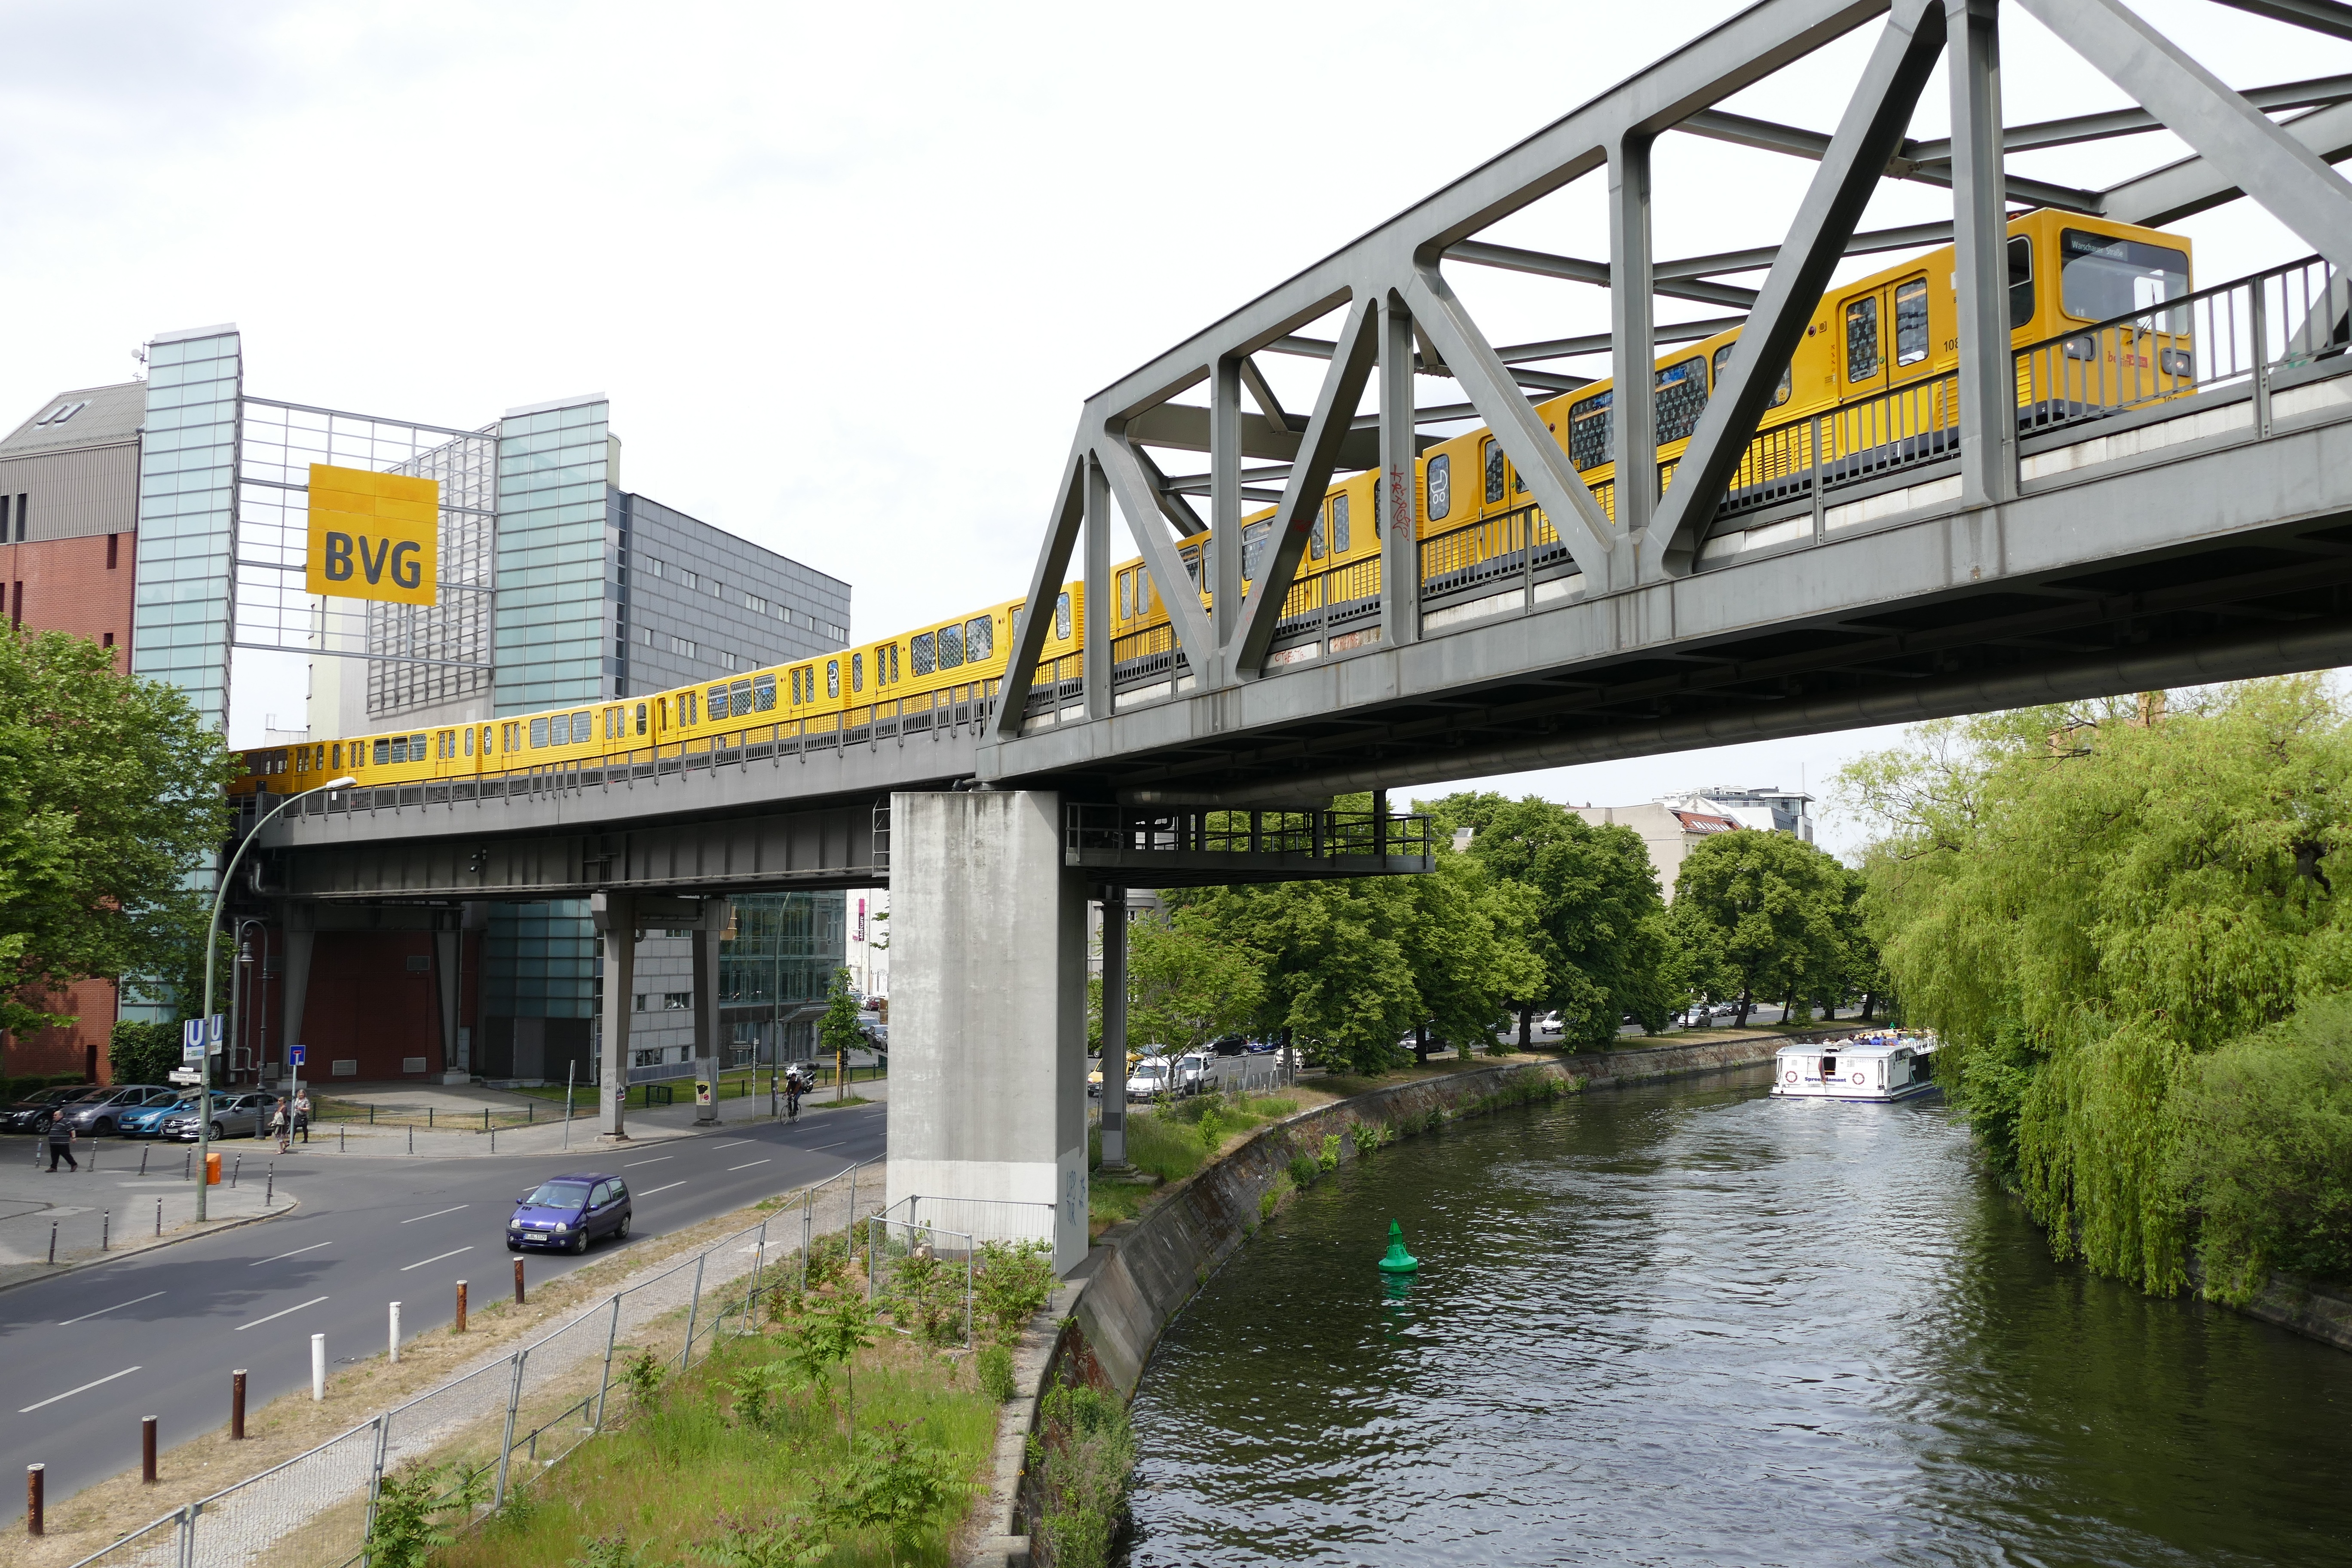
bridge, canal, overpass, transport, vehicle, waterway, public transport, berlin, monorail, channel, ubahn, kreuzberg, bvg, hochbahn, skyway, rolling stock, metropolitan area